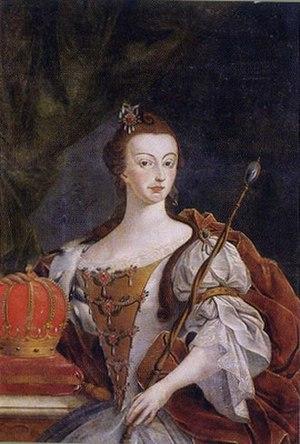
Les Lumières portugaises, appelées Iluminismo en portugais, sont la contribution intellectuelle du Portugal au mouvement des Lumières. Le mouvement des lumières portugaises s'enracine dans une tradition ancienne de pensée critique, de recherches scientifiques et d'ouverture sur le monde héritée du Moyen Âge. Cette tradition commence essentiellement à l'époque du Gharb al-Ândalus et de la Reconquista, avec les influences arabo-berbères dans les domaines des sciences et techniques, et l'émergence d'une littérature satirique précoce. Puis elle connaît son apogée à l'époque des Découvertes portugaises, à l'occasion desquelles des progrès techniques considérables provoquent une révolution dans le domaine scientifique, avec l'exploration de mondes nouveaux.
Les grandes invasions napoléoniennes de la péninsule Ibérique, menées dans le cadre de la « Guerre d'Espagne », donnent lieu à ce que l'on nomme la « Guerre d'indépendance espagnole » en Espagne, et à ce que l'on appelle la « Guerre péninsulaire » au Portugal.